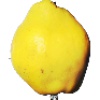
Label: Quince 1